Assyrian homeland

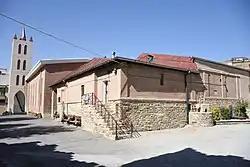
Saint Mary Church: an ancient Assyrian church located in the city of Urmia, West Azerbaijan Province, Iran.

For many centuries, from at least the time of Jerome (c. 347 – 420), the term "Chaldean" indicated the Aramaic language and was still the normal name in the nineteenth century. Only in 1445 did it begin to be used to mean Aramaic speakers in communion with the Catholic Church, on the basis of a decree of the Council of Florence, which accepted the profession of faith that Timothy, metropolitan of the Aramaic speakers in Cyprus, made in Aramaic, and which decreed that "nobody shall in future dare to call [...] Chaldeans, Nestorians".